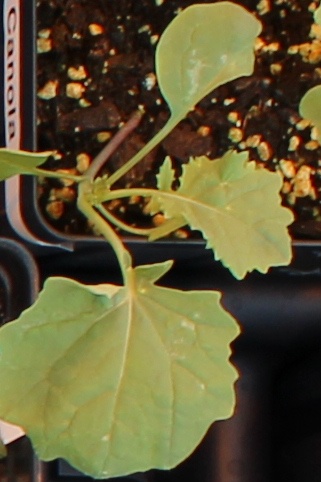
Label: Canola